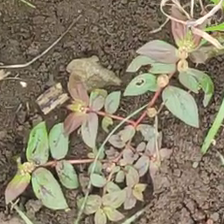
Weed species: Choti_dudhi_(Euphorbia_hirta)